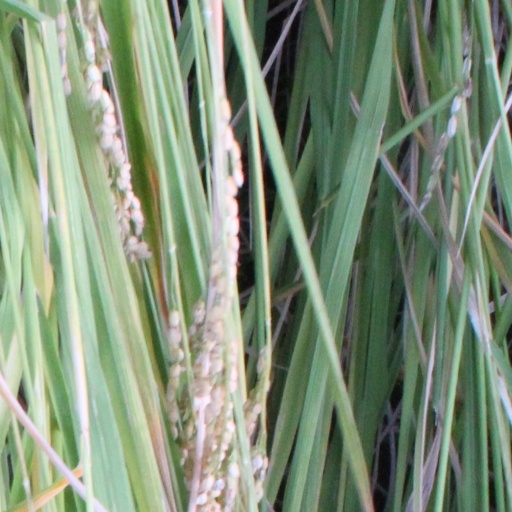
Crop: rice